Keli (film)

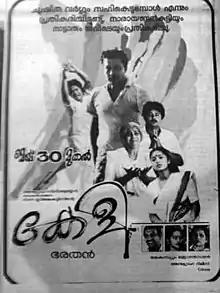
Poster

Keli is a 1991 Malayalam romantic drama film written by John Paul and directed by Bharathan. Starring Jayaram, Innocent, Charmila, Murali and Nedumudi Venu in pivotal roles, the film had songs composed by Bharathan himself. Location of this film was in Shoranur.